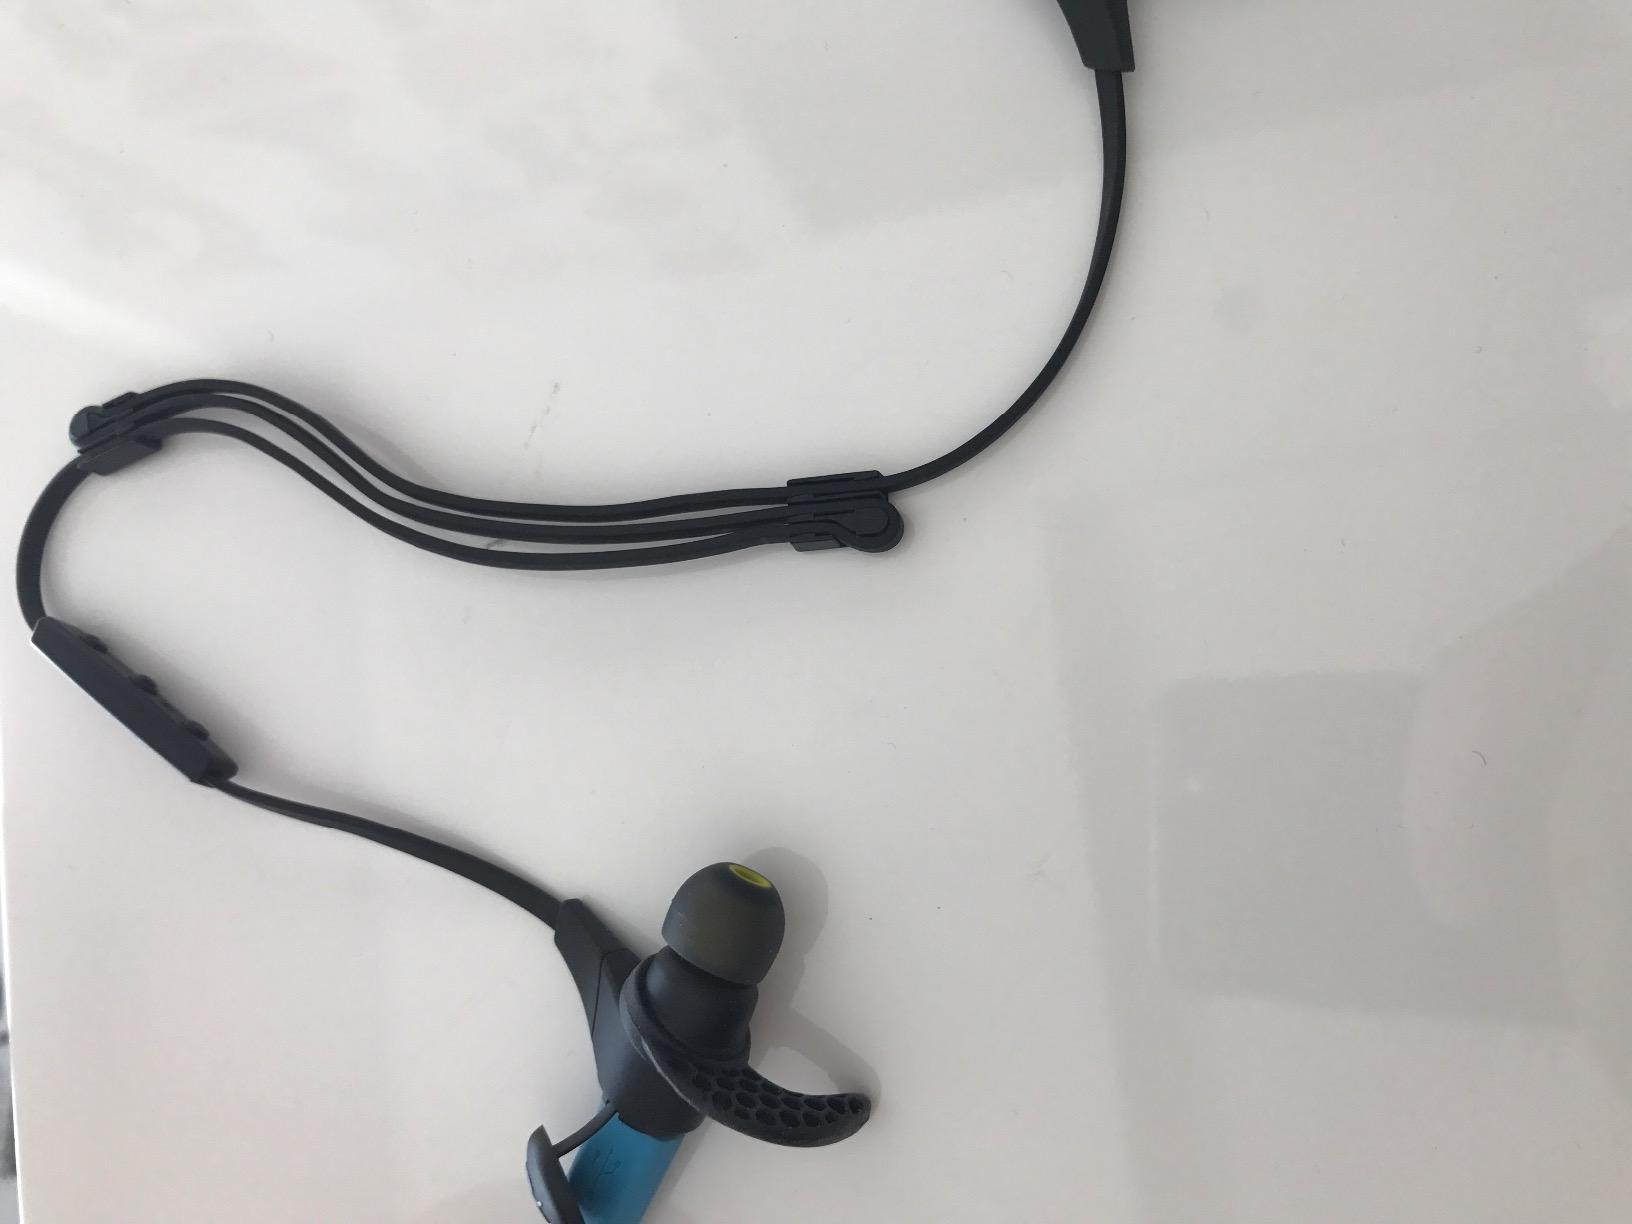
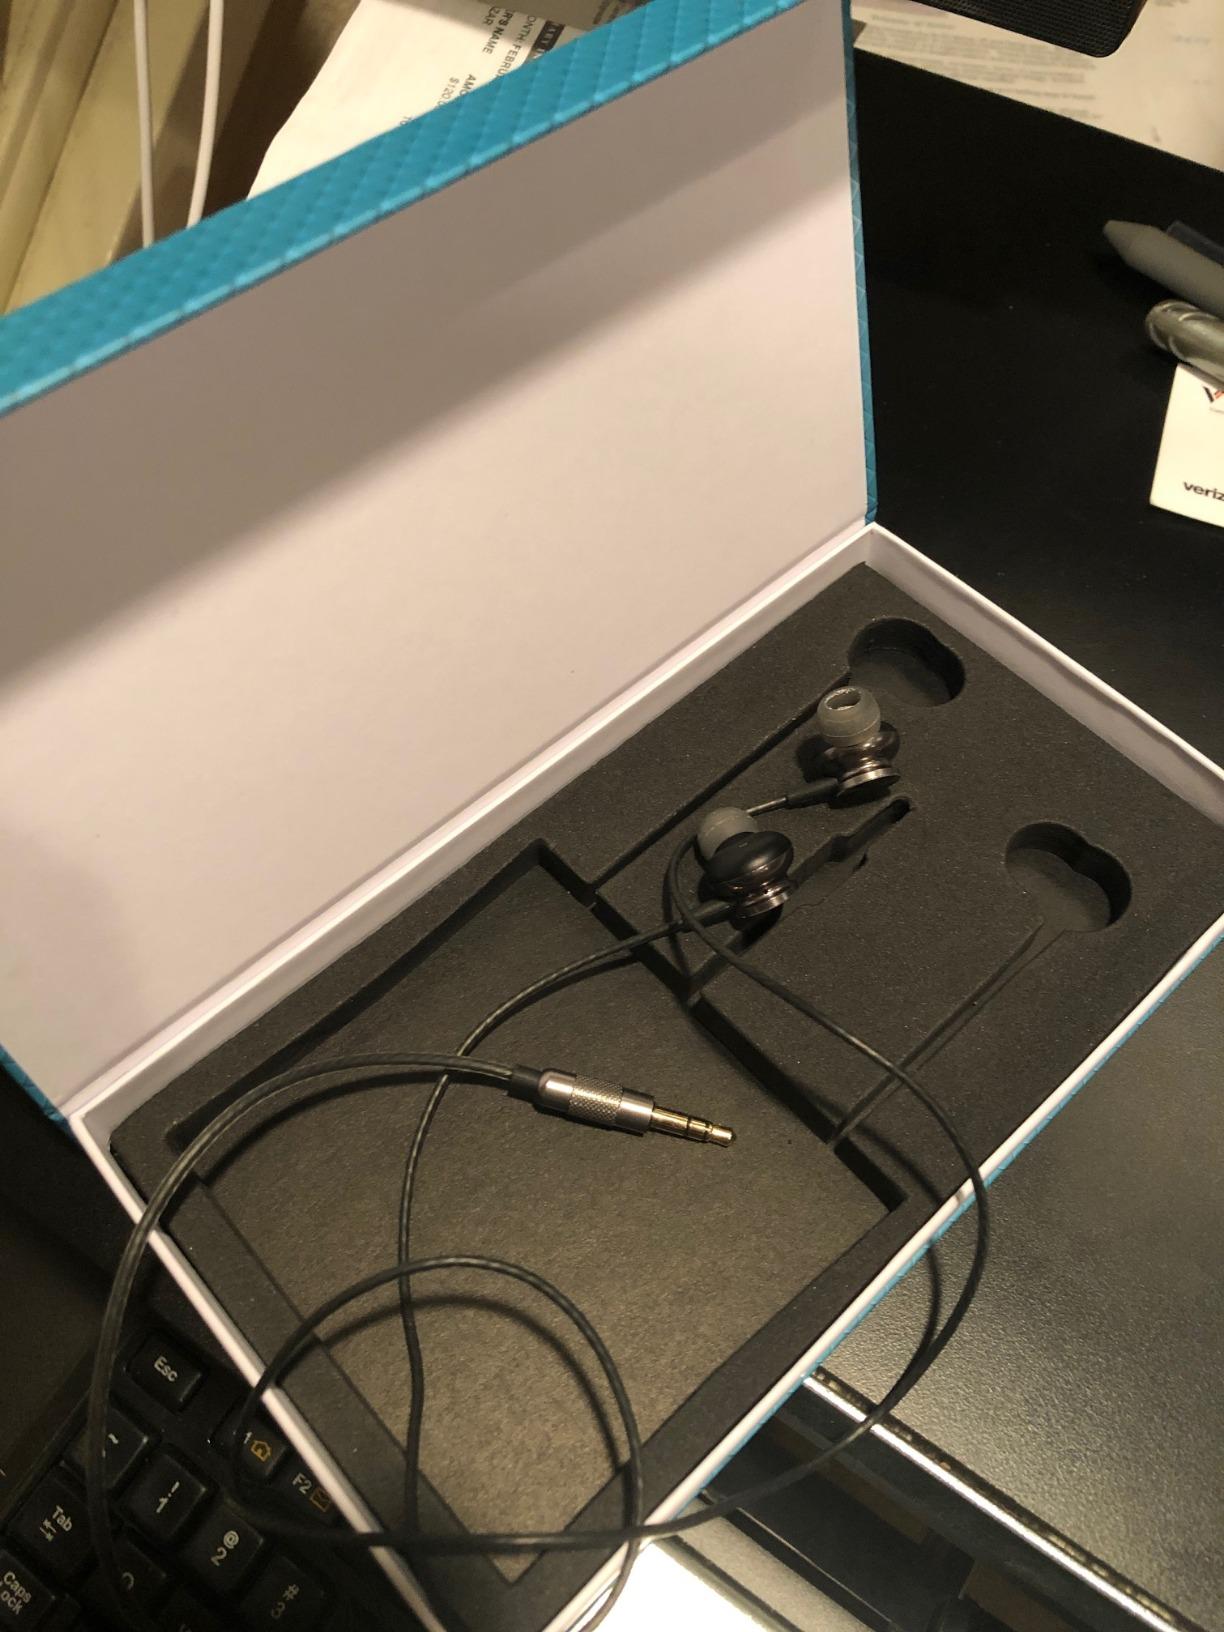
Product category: headphones
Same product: no